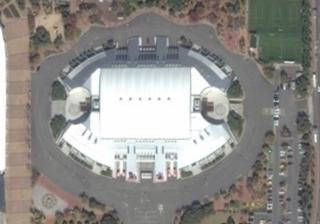
Building: Dongchun Gymnasium
Country: South Korea
Year built: 2001
Dongchun Gymnasium 동천체육관 Full name Ulsan Dongchun Gymnasium Location Ulsan , South Korea Coordinates 35°33′45″N 129°21′01″E / 35.5624385°N 129.3503666°E / 35.5624385; 129.3503666 Owner Ulsan city Operator Ulsan Metropolitan Facility Management Corporation Capacity 5,831 Field size 36 × 54 m Acreage 22,671 m 2 Construction Broke ground 1 August 1991 Built 1 August 1991–26 October 2000 Opened January 2001 ( 2001-01 ) Construction cost 48,4 billion won Tenants Ulsan Mobis Phoebus ( Korean Basketball League ) Website http://www.uimc.or.kr Korean name Hangul 동천체육관 Revised Romanization Dongcheon Cheyukgwan McCune–Reischauer Tongch'ŏn Ch'eyukkwan Dongchun Gymnasium is a multi-purpose indoor sporting arena located in Jung-gu , Ulsan , South Korea . The capacity of the arena is 5,831. It was opened in January 2001 after several setbacks and problems with its construction. External links Official website Archived 2014-04-14 at the Wayback Machine (in Korean) v t e KBL venues Anyang Gymnasium (Red Boosters) Busan Sajik Gymnasium (Busan KCC Egis) Changwon Gymnasium (Changwon LG Sakers) Daegu Gymnasium (Daegu KOGAS Pegasus) Dongchun Gymnasium (Ulsan Mobis Phoebus) Goyang Gymnasium (Goyang Sono Skygunners) Jamsil Arena (Seoul Samsung Thunders) Jamsil Students' Gymnasium (Seoul SK Knights) Suwon KT Sonicboom Arena (Suwon KT Sonicboom) Wonju Gymnasium (Wonju Dongbu Promy) This article about a sports venue in South Korea is a stub . You can help Wikipedia by expanding it . v t e